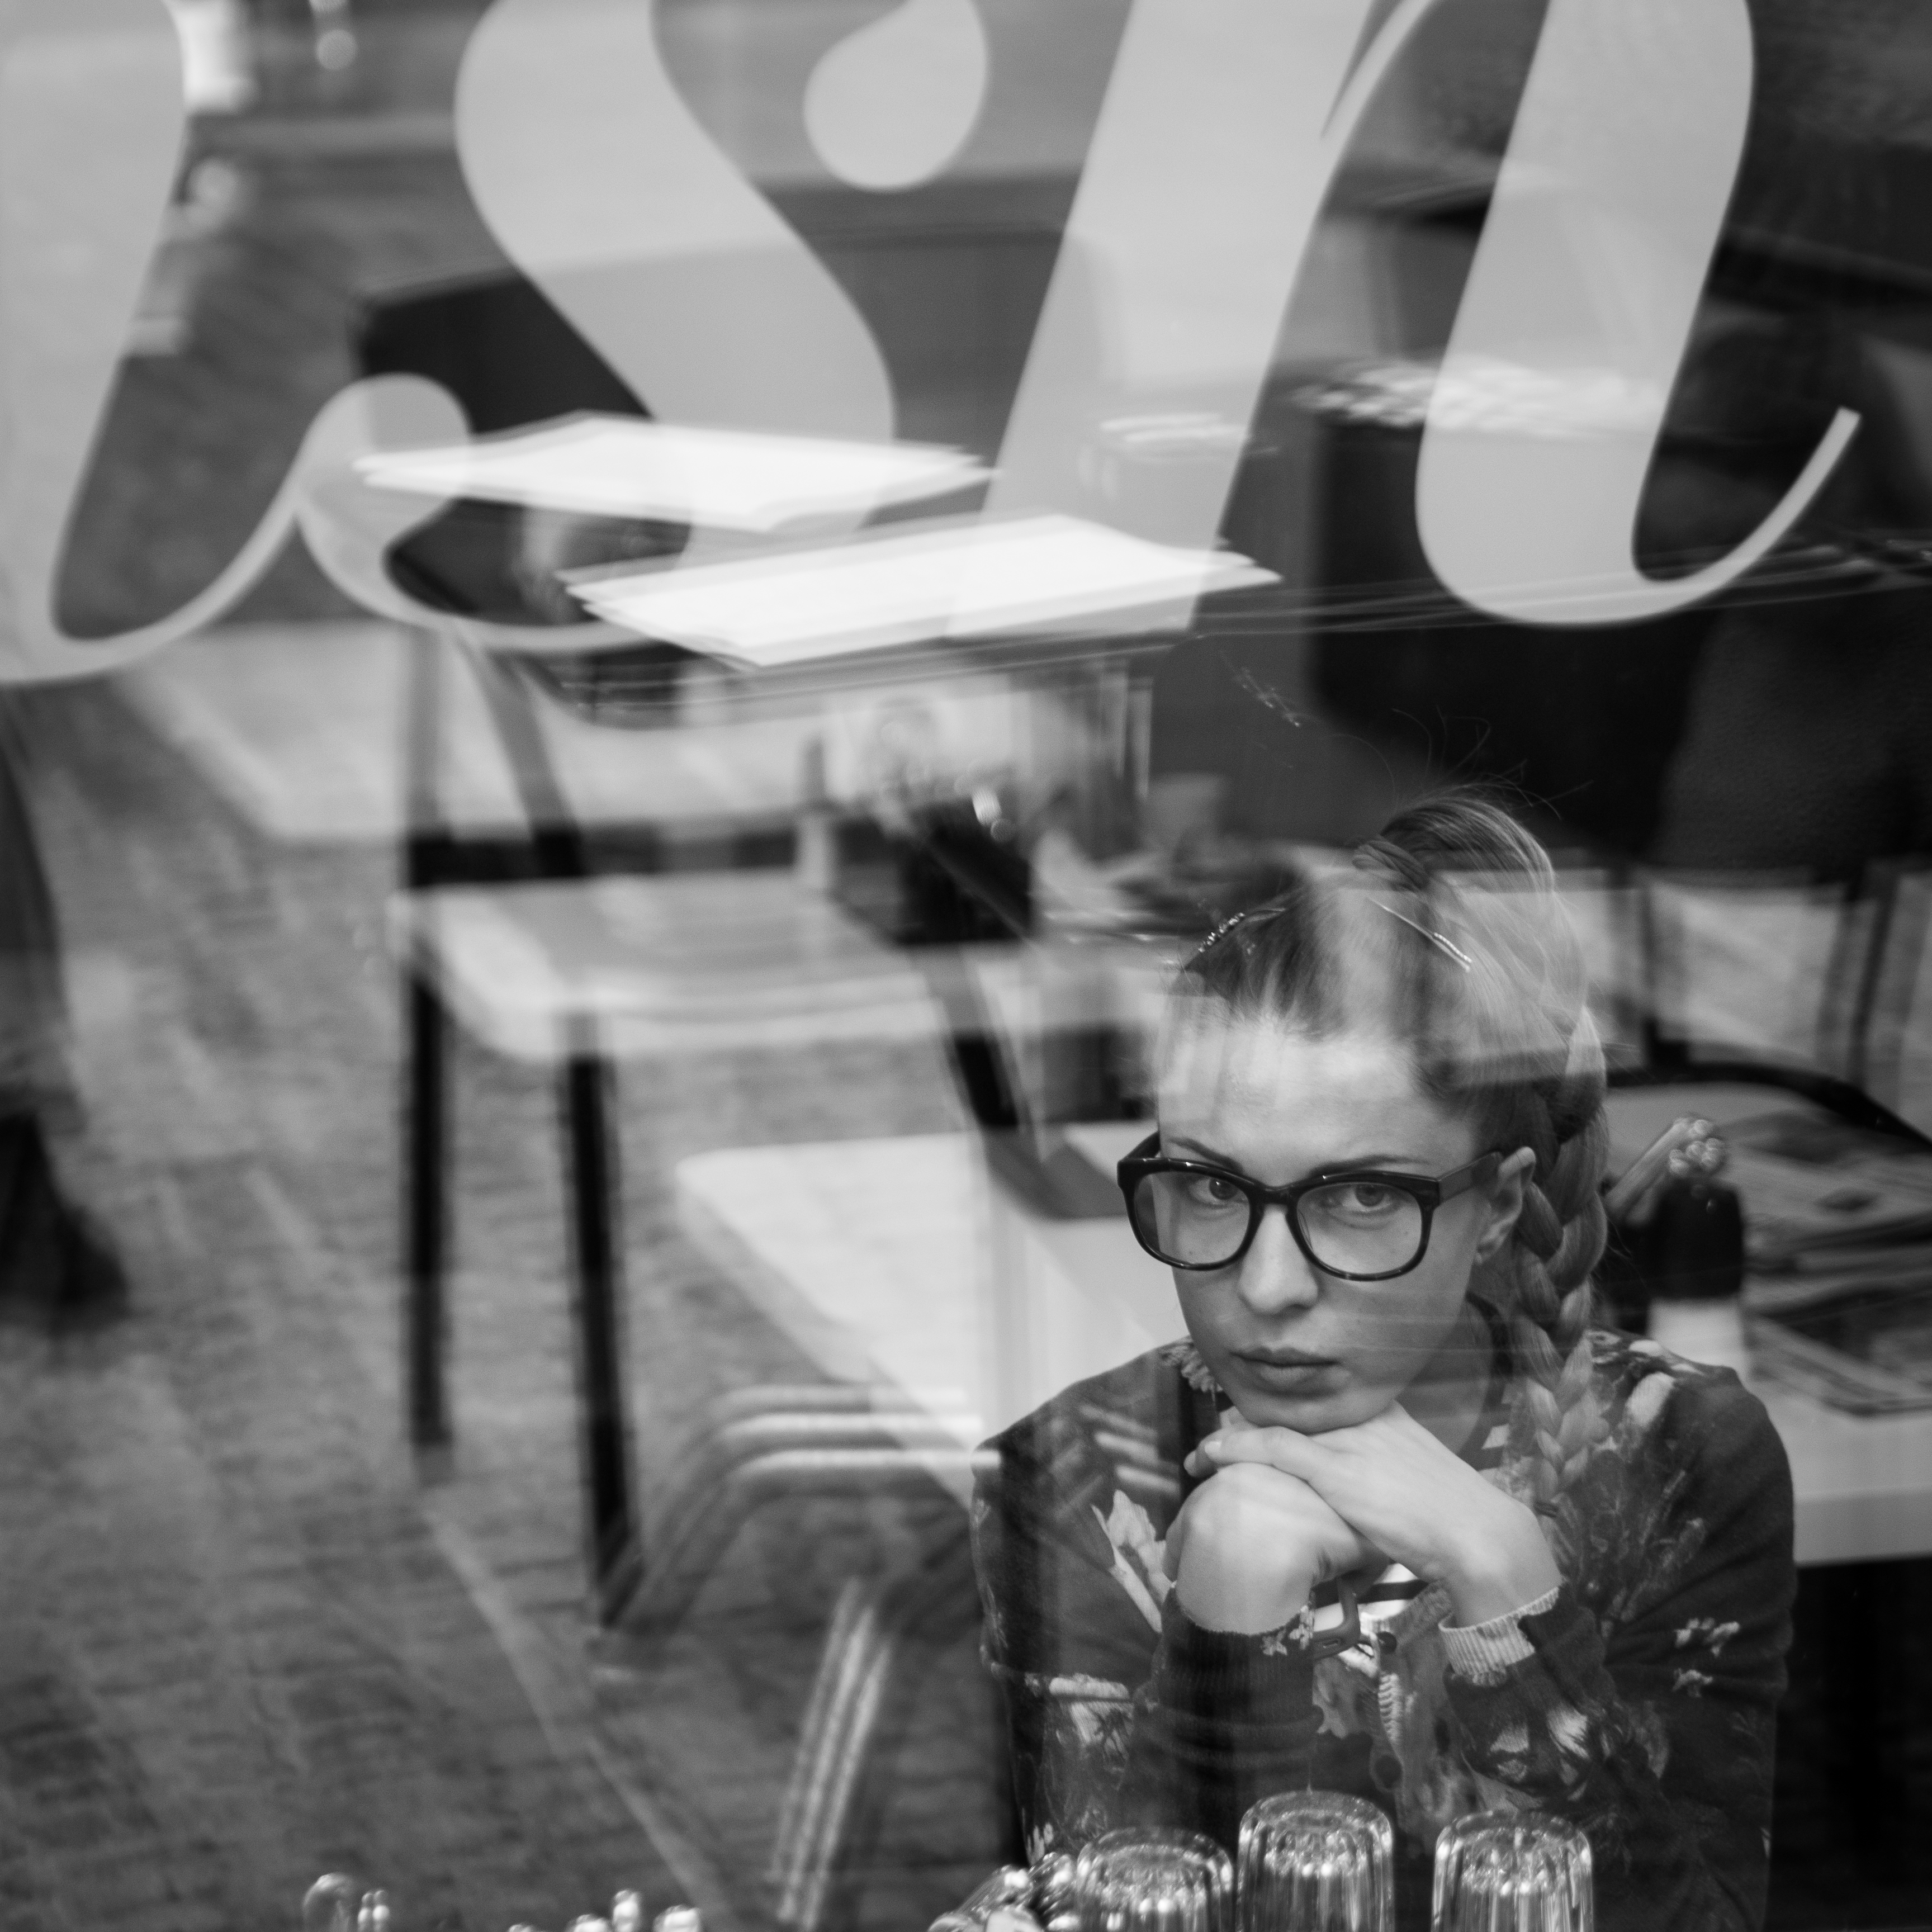
black and white, white, photography, black, monochrome, cool, glasses, photograph, snapshot, eyewear, image, monochrome photography, film noir, vision care